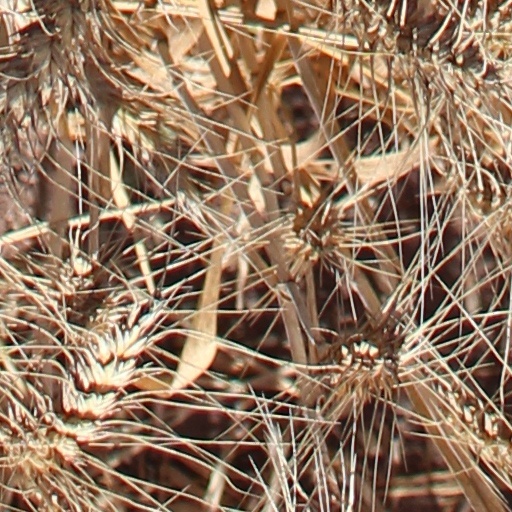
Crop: wheat